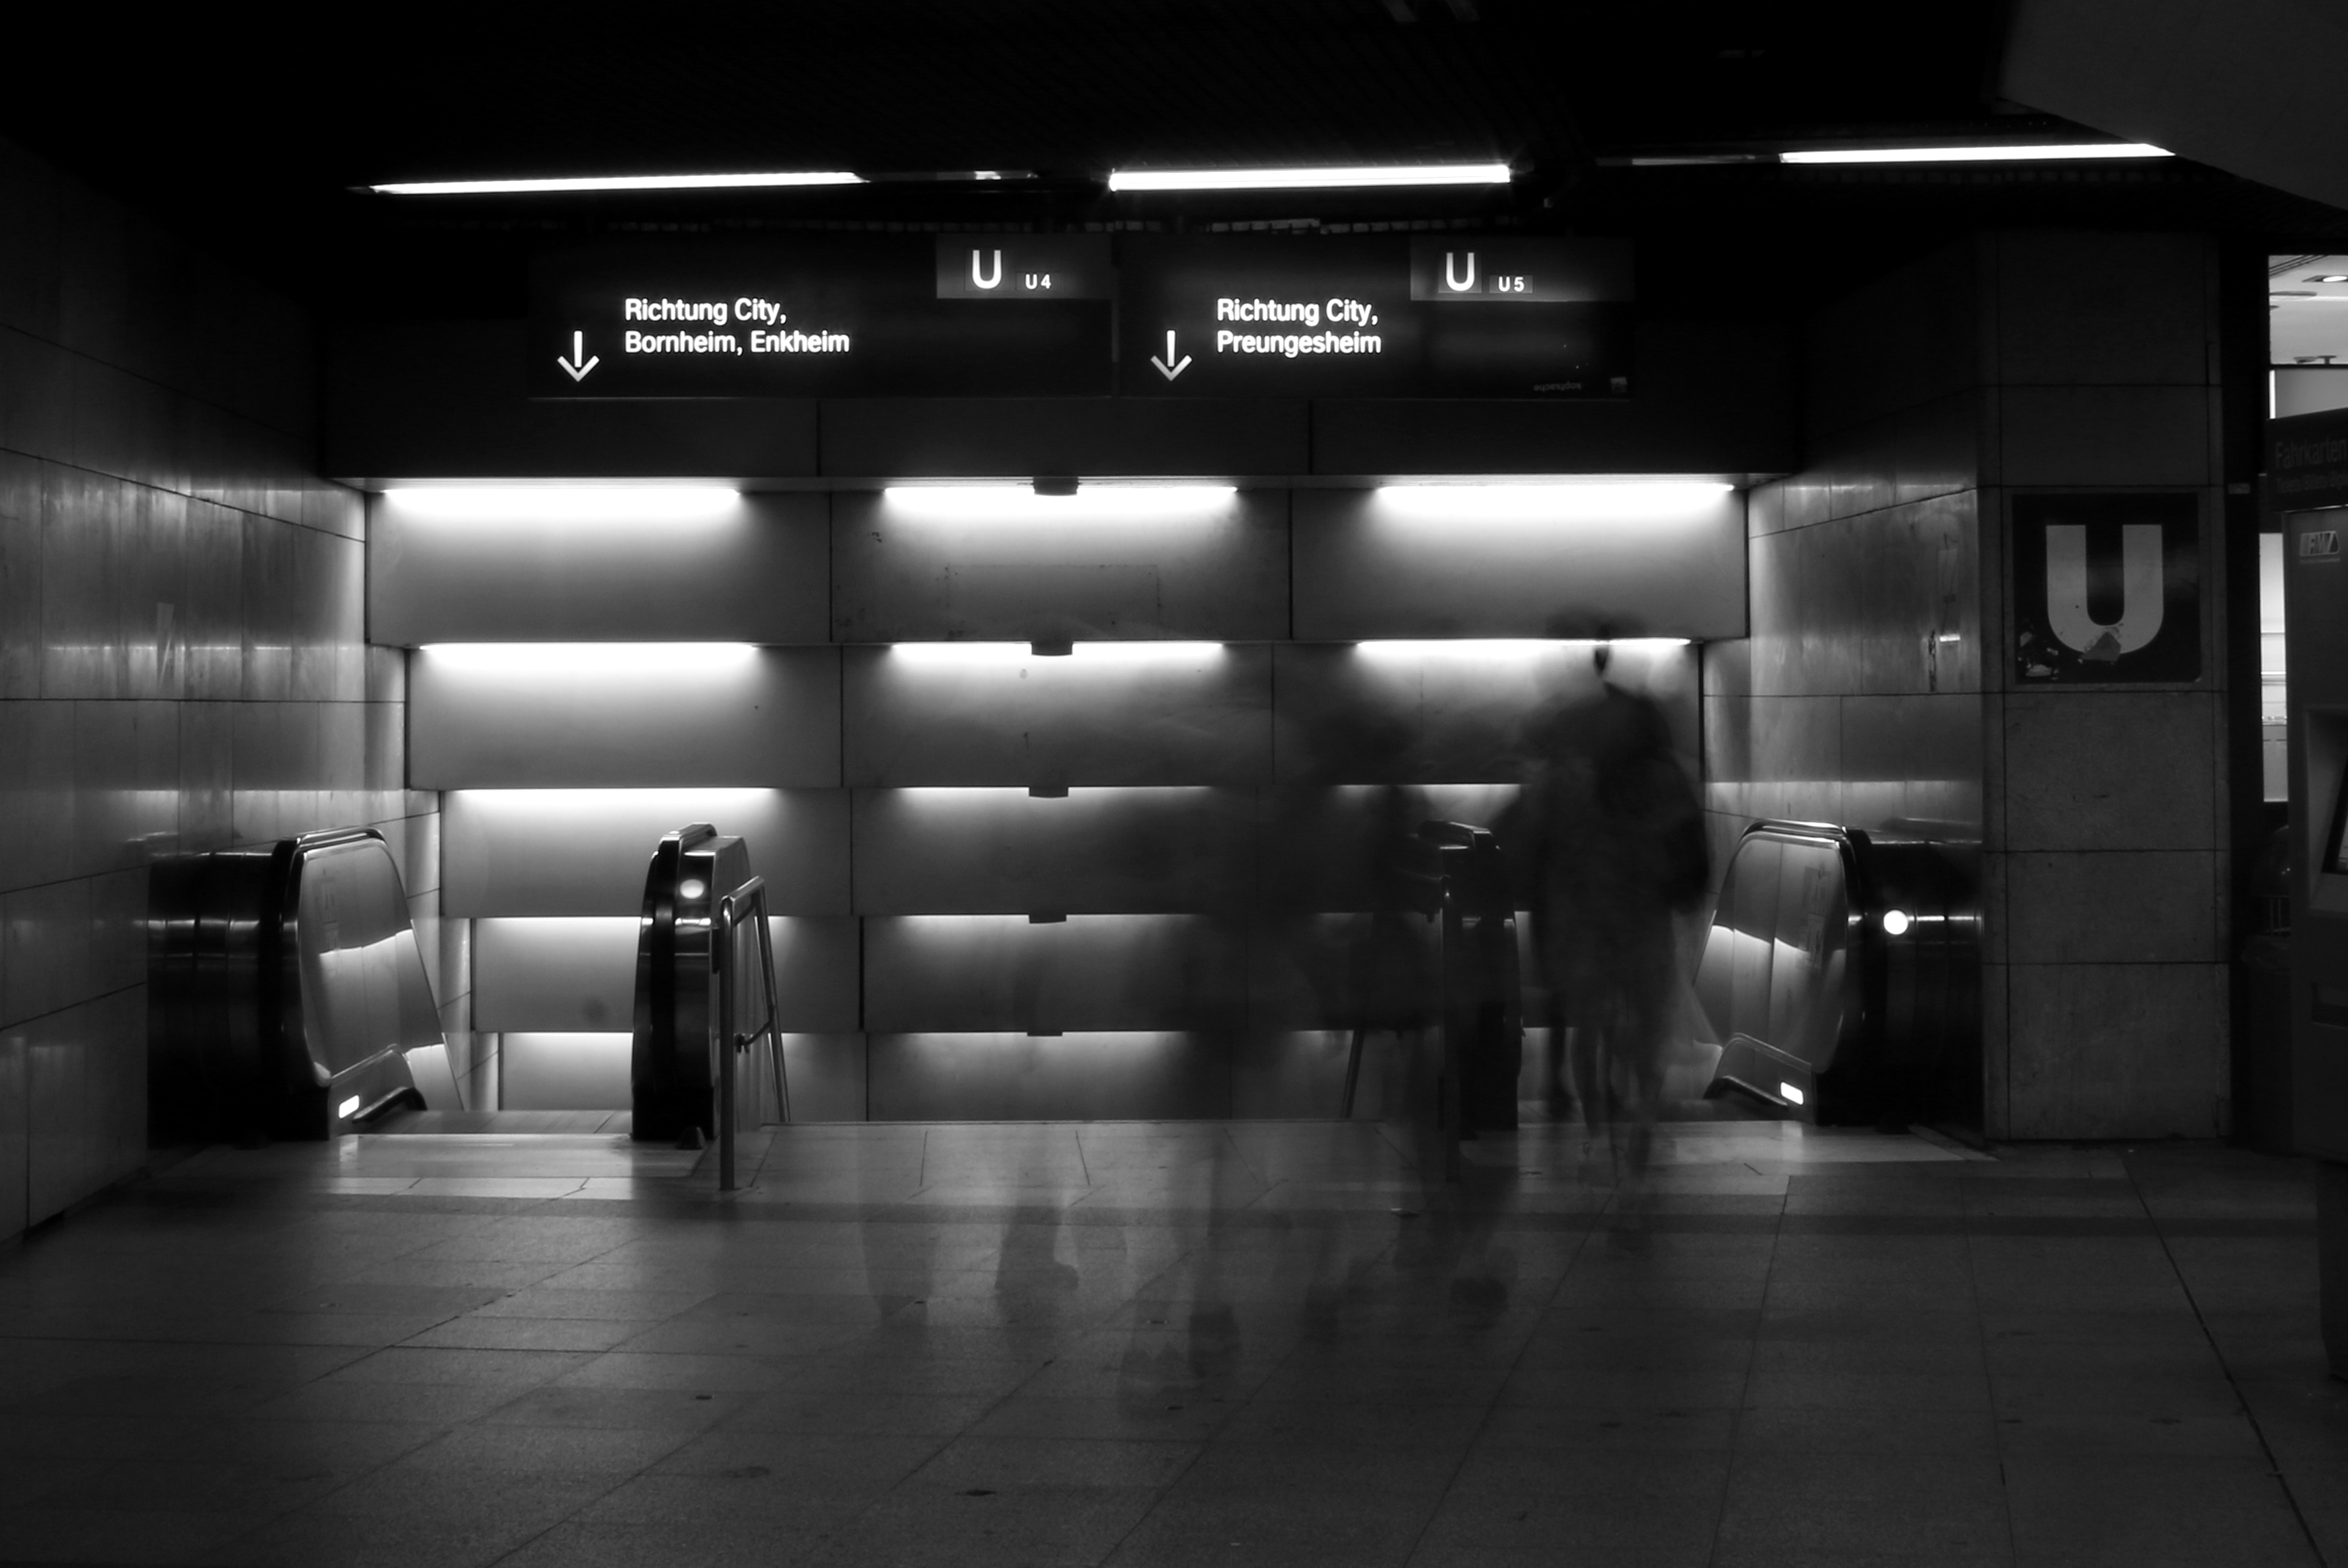
light, black and white, white, subway, station, darkness, black, monochrome, interior design, bw, blackandwhite, blackwhite, design, passage, germany, alemania, allemagne, sw, schwarzweiss, bahnhof, schwarzweis, underpass, frankfurtmain, frankfurtammain, frankfurtam, frankfurtamain, germania, hesse, hassia, hessen, frankfurt, schwarzweissfotografie, hauptbahnhof, unterfhrung, schwarzweisfotografie, ubahn, centralstation, screenshot, monochrome photography, film noir